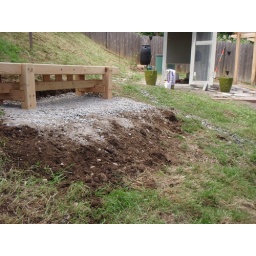
My future weekend plans include building a small retaining wall around the base of the "pad"